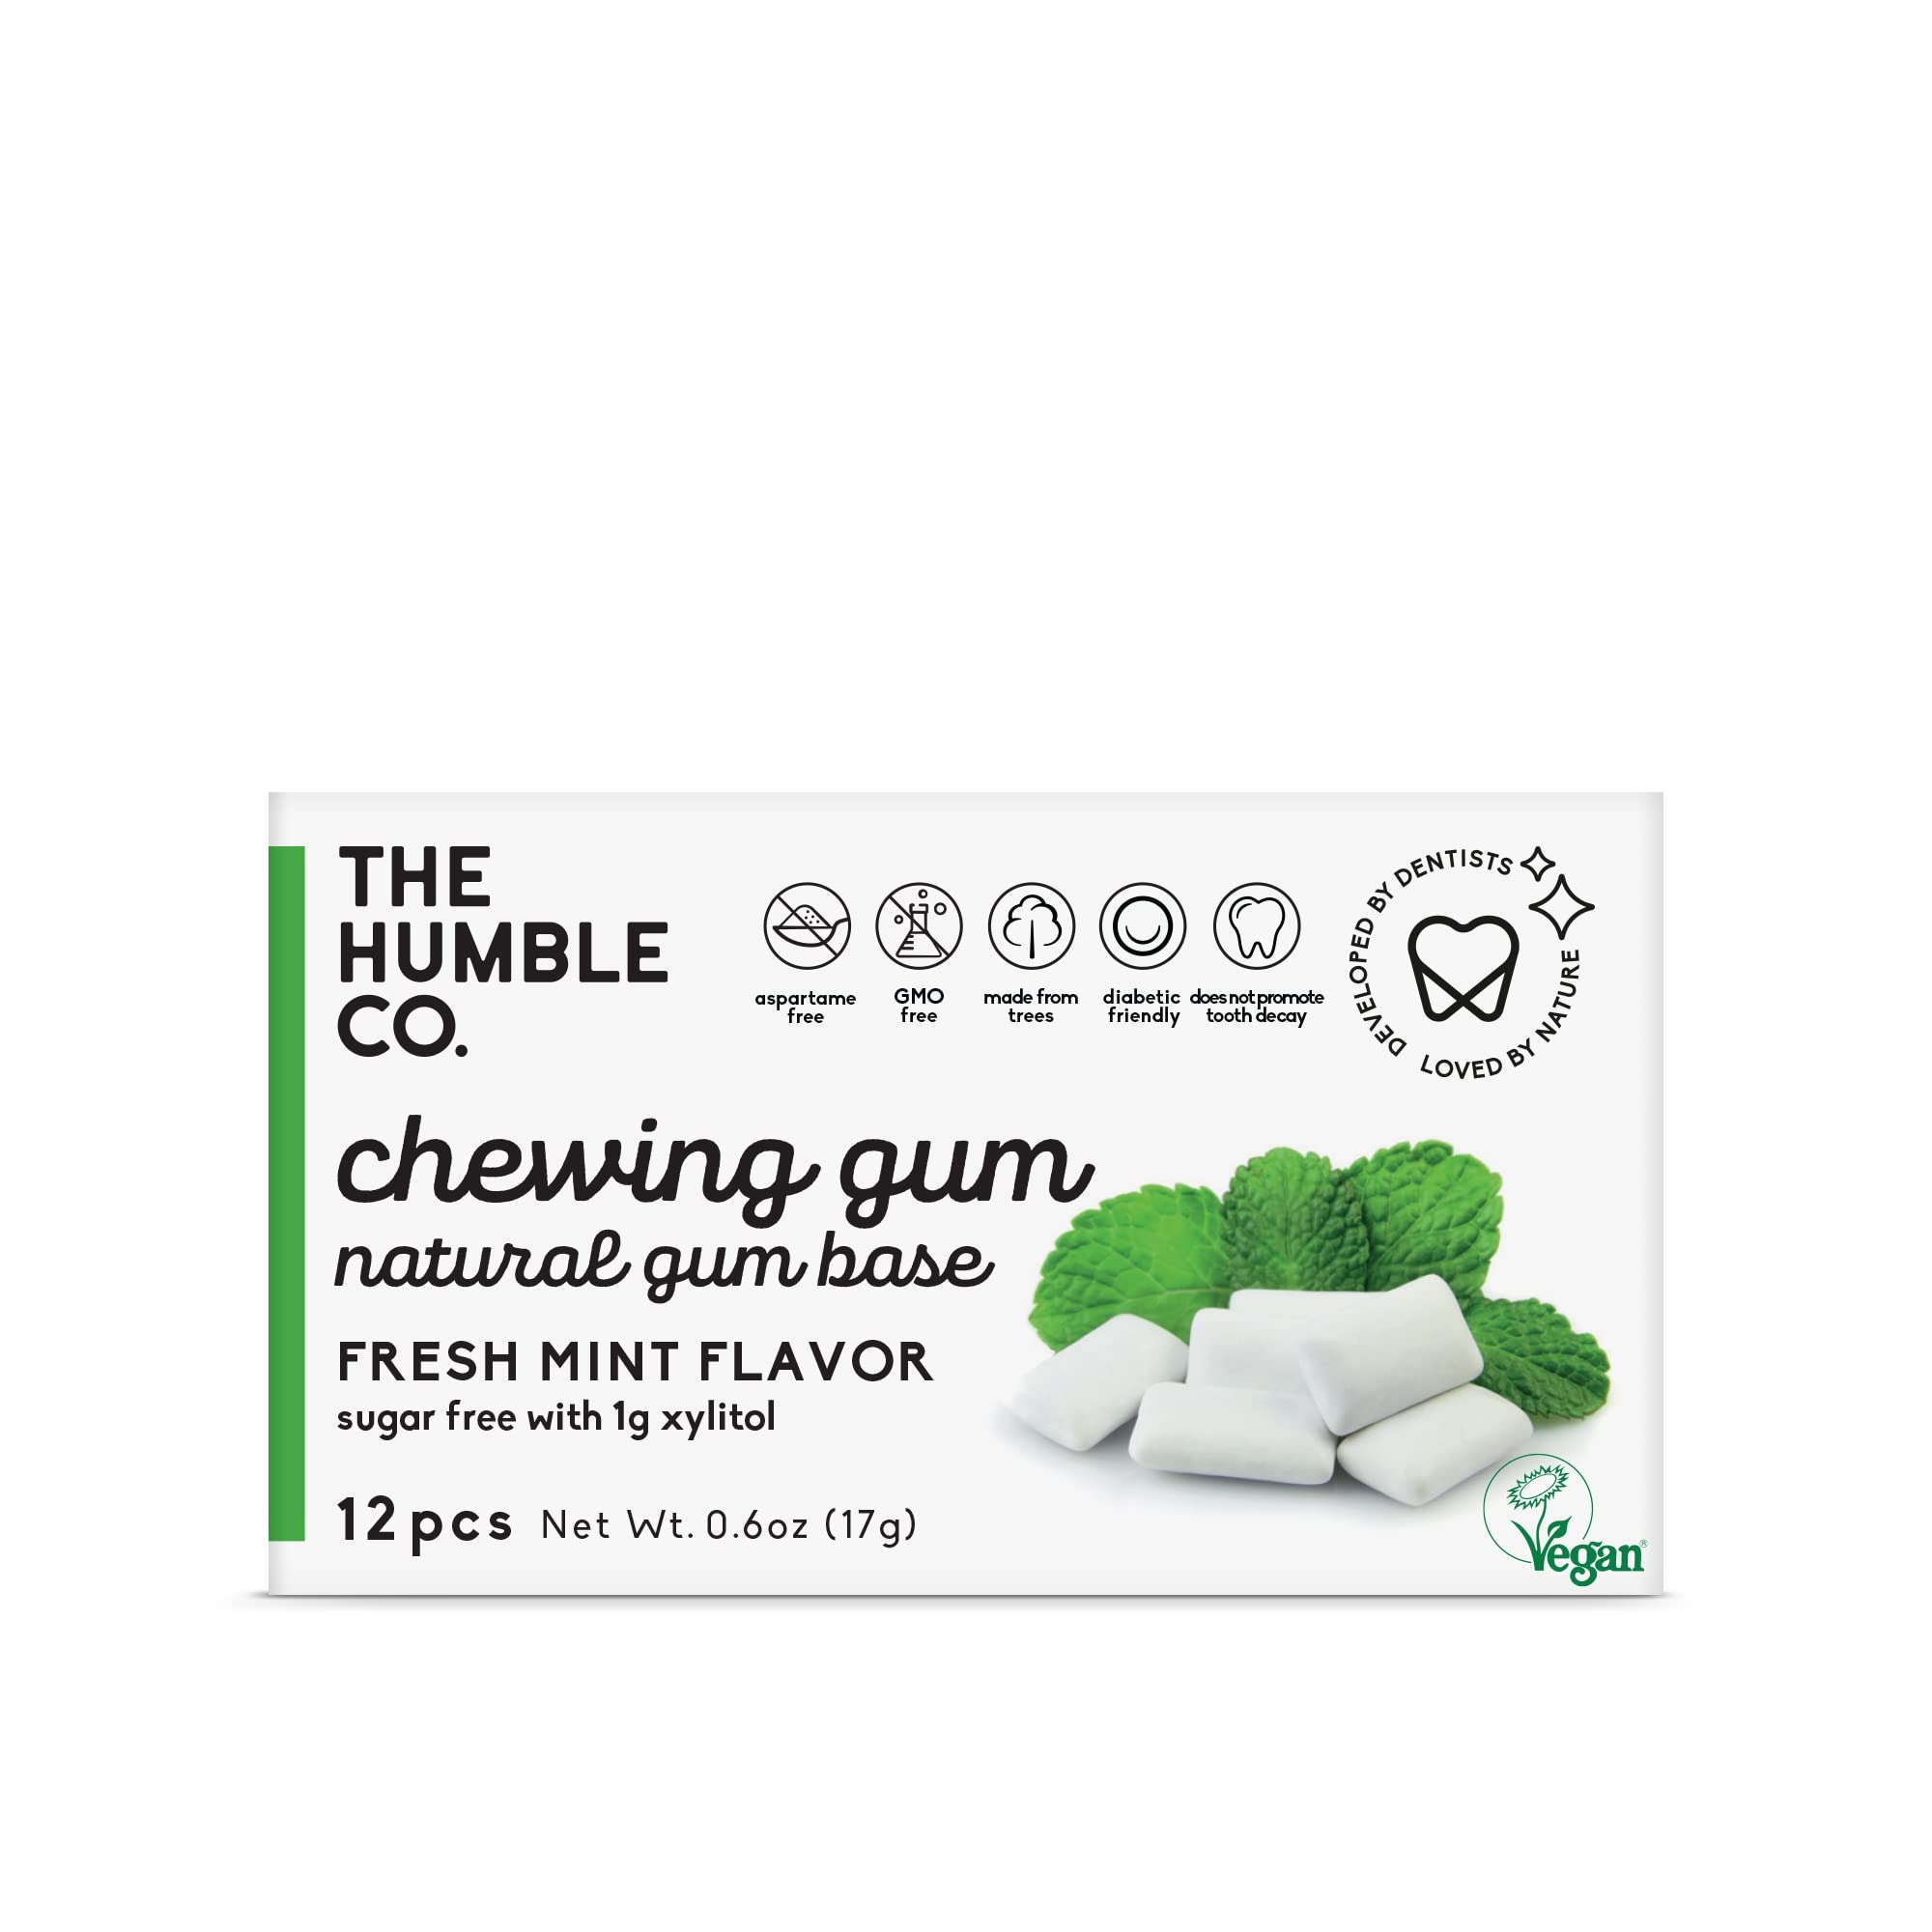
Item Name: The Humble KHRM00390696 Fresh Mint Chewing Gum 12 Piece
Bullet Point 1: Non synthetic gum with natural fresh mint flavour
Bullet Point 2: No artificial flavors or sugar
Bullet Point 3: Made out of chicle - natural gum base from the Sapodilla tree
Bullet Point 4: Socially responsible
Bullet Point 5: No chemicals
Product Description: Fresh Mint Produce
Value: 12.0
Unit: Count

Price: 3.39